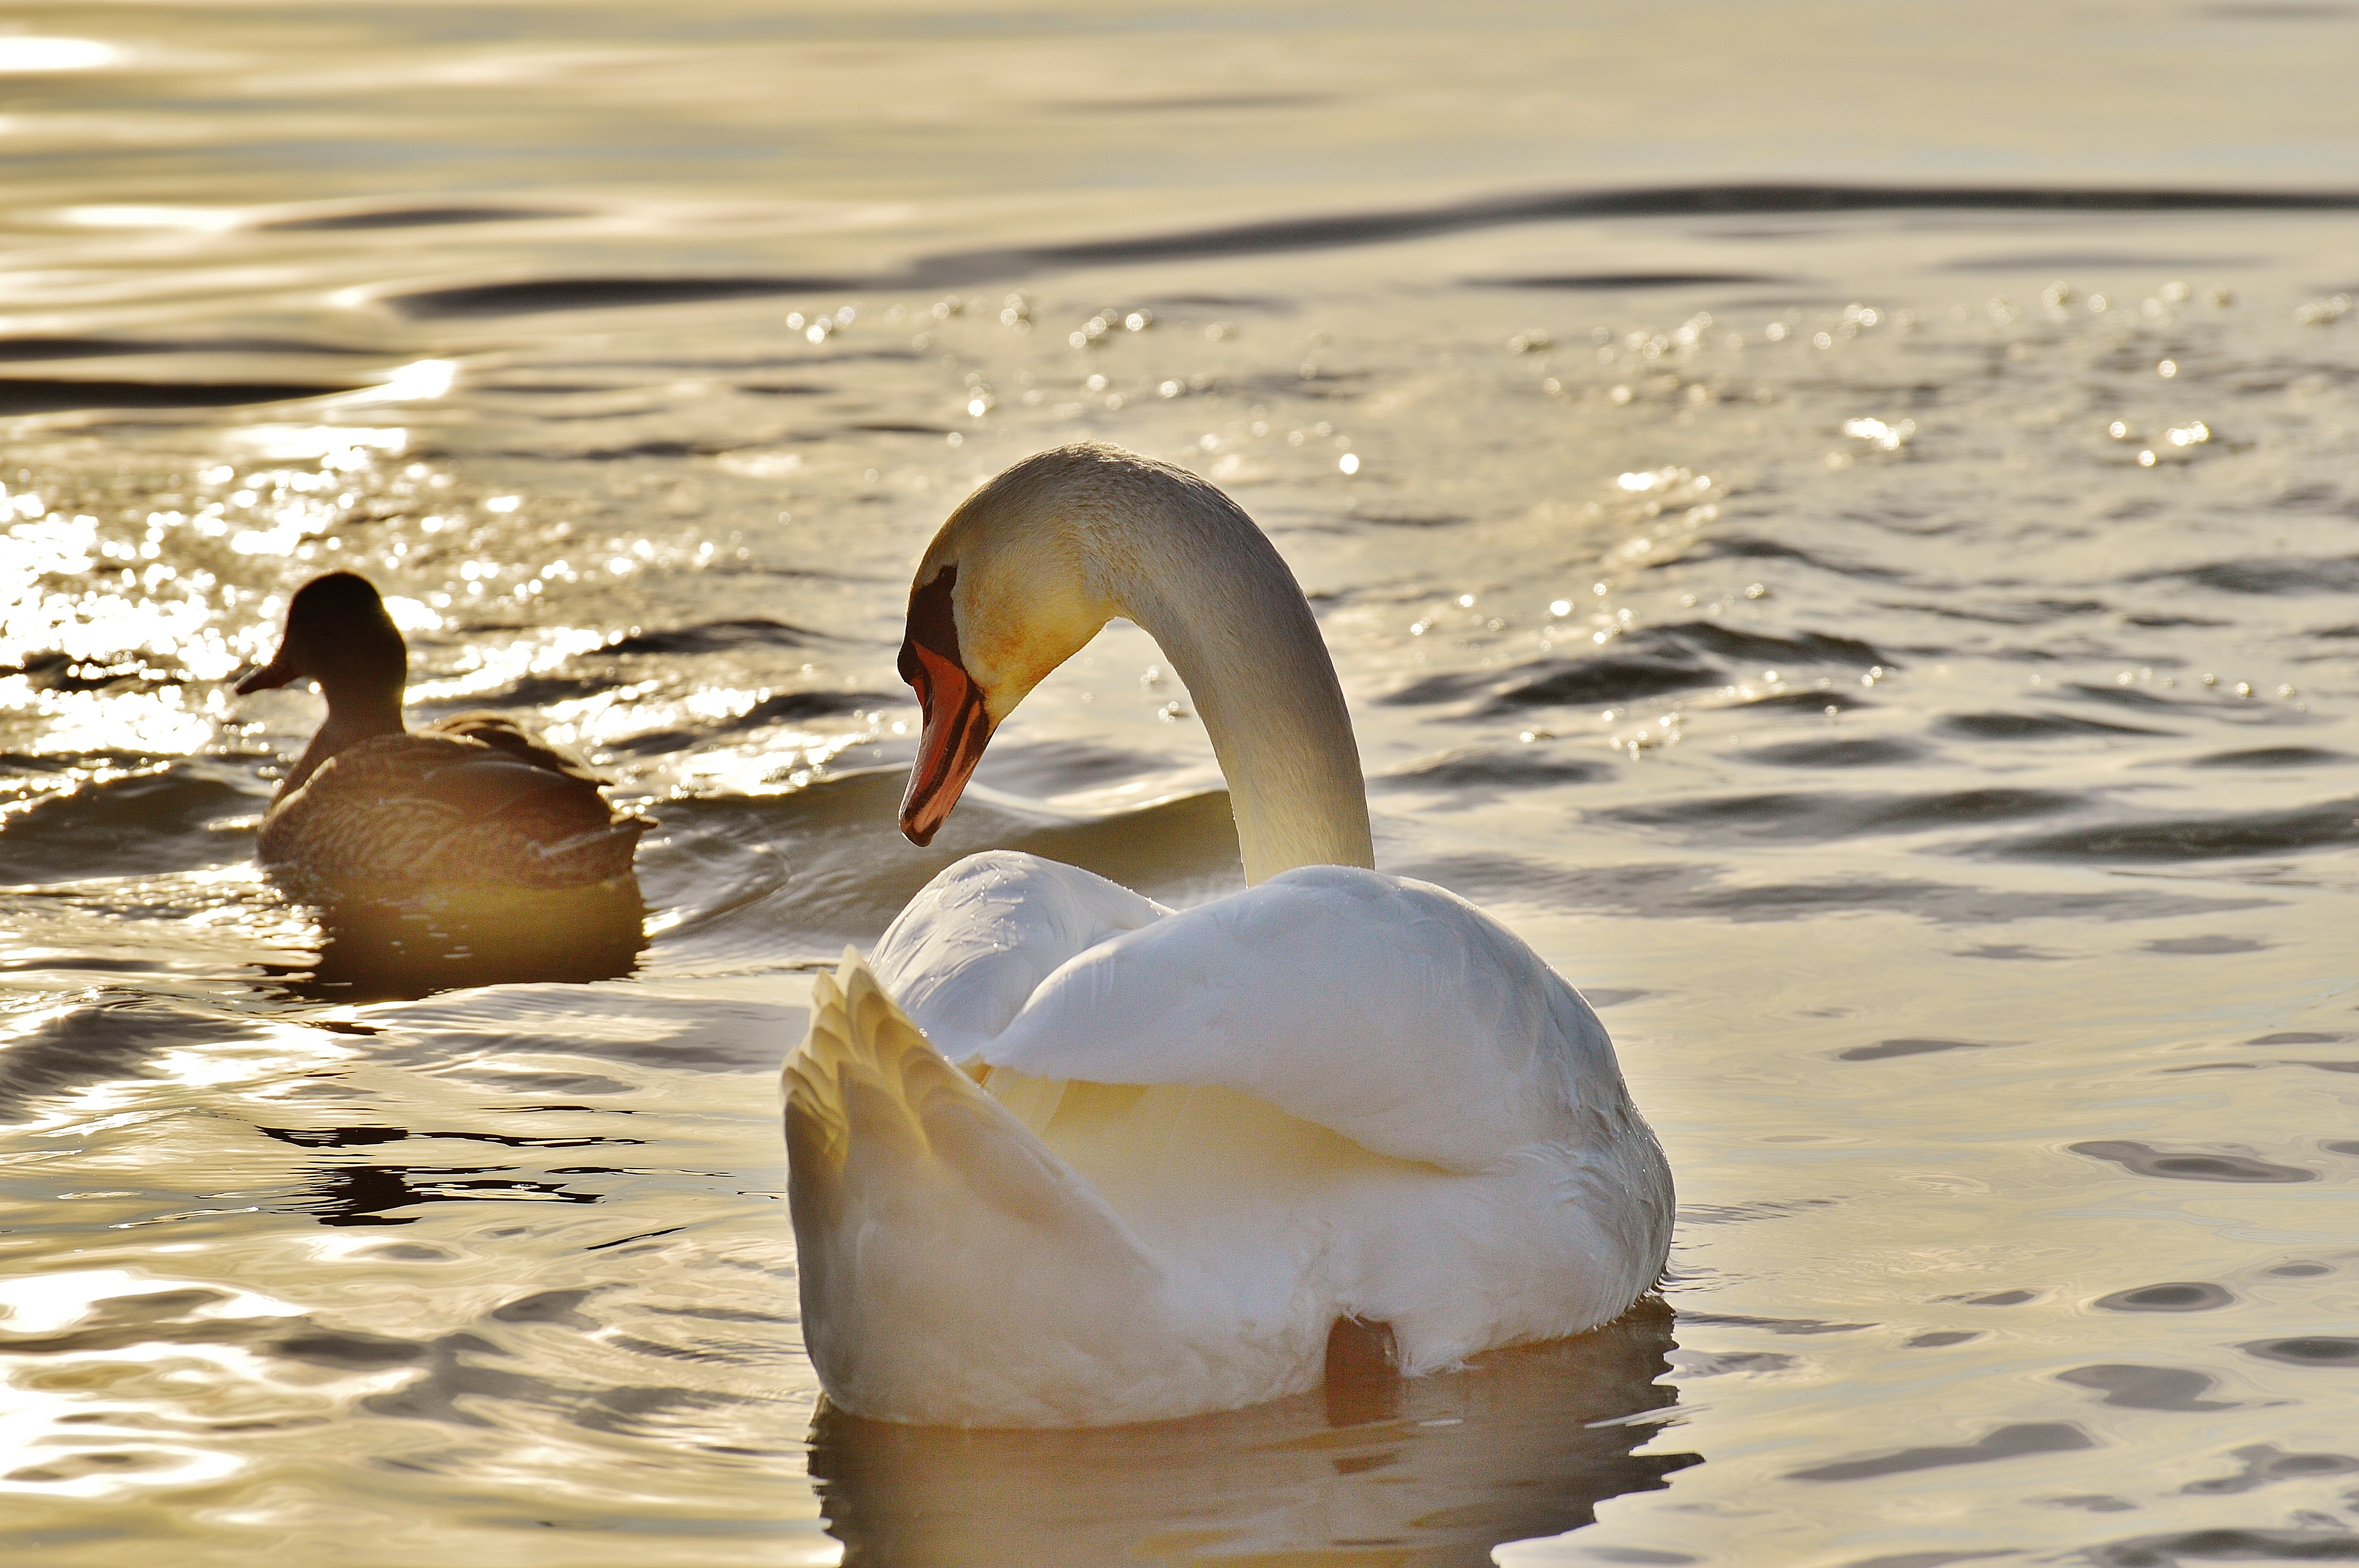
sea, water, nature, sand, bird, wave, lake, wildlife, reflection, beak, feather, fauna, plumage, close up, swan, duck, vertebrate, waterfowl, water bird, animal world, lake constance, ducks geese and swans